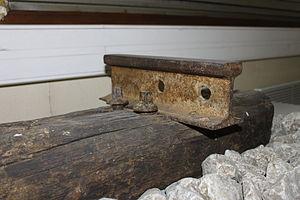
Segment de rail vignole de l'ancien tramway de Grenoble conservé par l'association Standard 216 - Histo Bus Grenoblois
L'ancien tramway de Grenoble est un réseau de tramway urbain et suburbain métrique de la région grenobloise créé en 1894, exploité par la société grenobloise de tramways électriques, et qui a aujourd'hui totalement disparu. À cette époque de croissance industrielle et démographique, les anciens modes de transports hippomobiles, fiacres et omnibus, mis en place depuis la fin du XVIIIᵉ siècle, ne suffisent plus à assurer les dessertes urbaines. Les lignes urbaines et suburbaines vont se développer continûment jusque dans les années 1920.